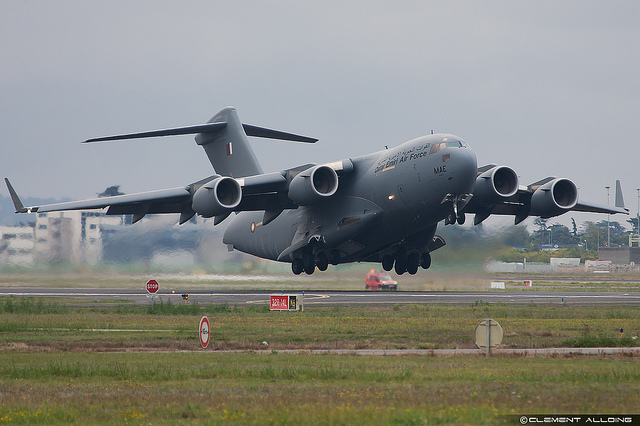
The huge aircraft has four turbine engines on it's wings.

Large military aircraft landing at an airport.